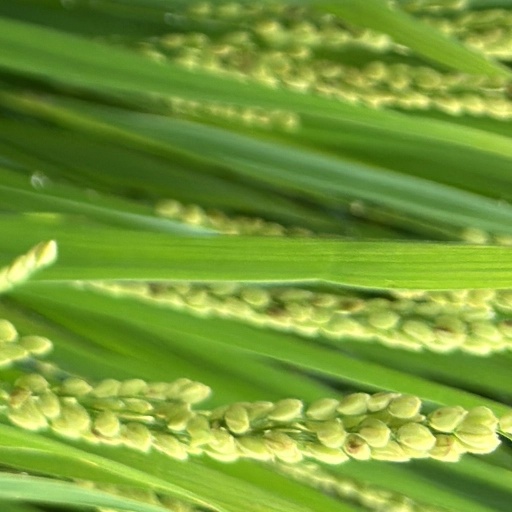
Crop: rice